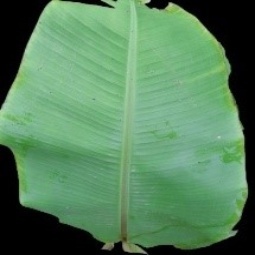
Label: Healthy